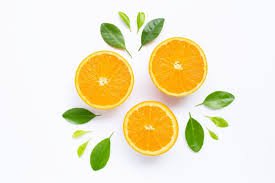
Label: Orange